Giants (Greek mythology)

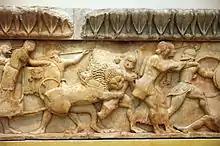
Siphnian Treasury at Delphi, North frieze (c. 525 BC). Detail showing gods facing right and Giants facing left.

From the sixth century BC onwards, the Gigantomachy was a popular and important theme in Greek art, with over six hundred representations cataloged in the "Lexicon Iconographicum Mythologiae Classicae" ("LIMC").